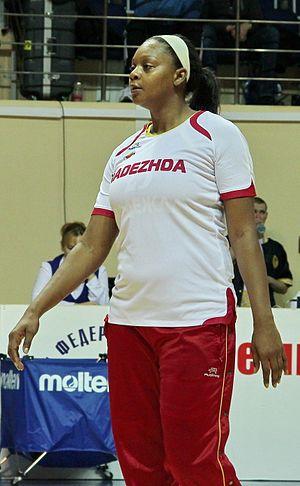
Kara Braxton, née le 18 février 1983 à Jackson dans le Michigan, est une joueuse professionnelle américaine de basket-ball.